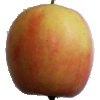
Label: Apple Pink Lady 1